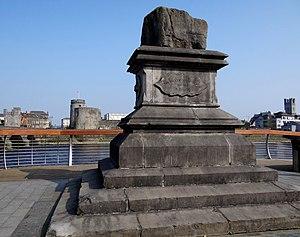
Le traité de Limerick est un traité signé le 13 octobre 1691, au lendemain du siège de Limerick, entre le nouveau roi d'Angleterre Guillaume III d'Orange et son prédécesseur renversé en 1688, Jacques II.